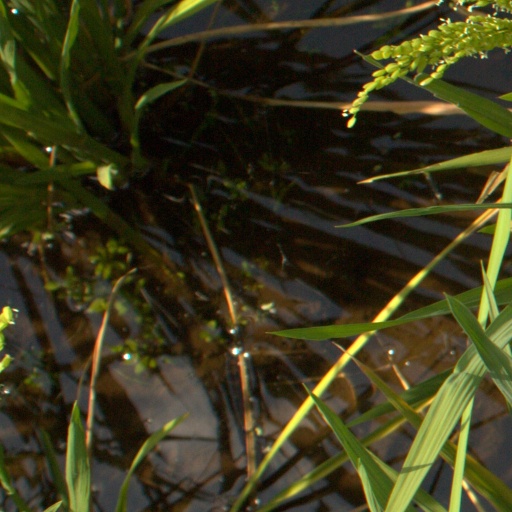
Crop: rice